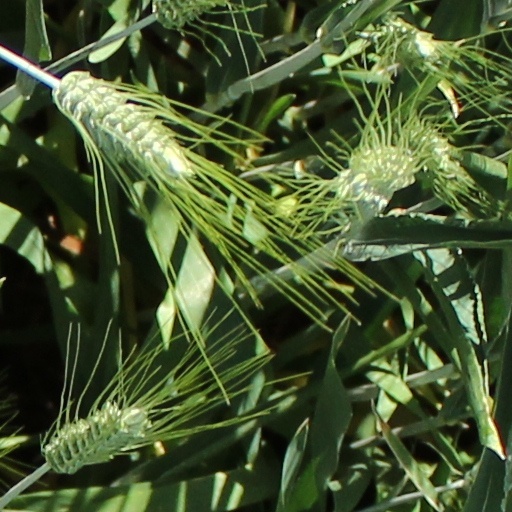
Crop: wheat